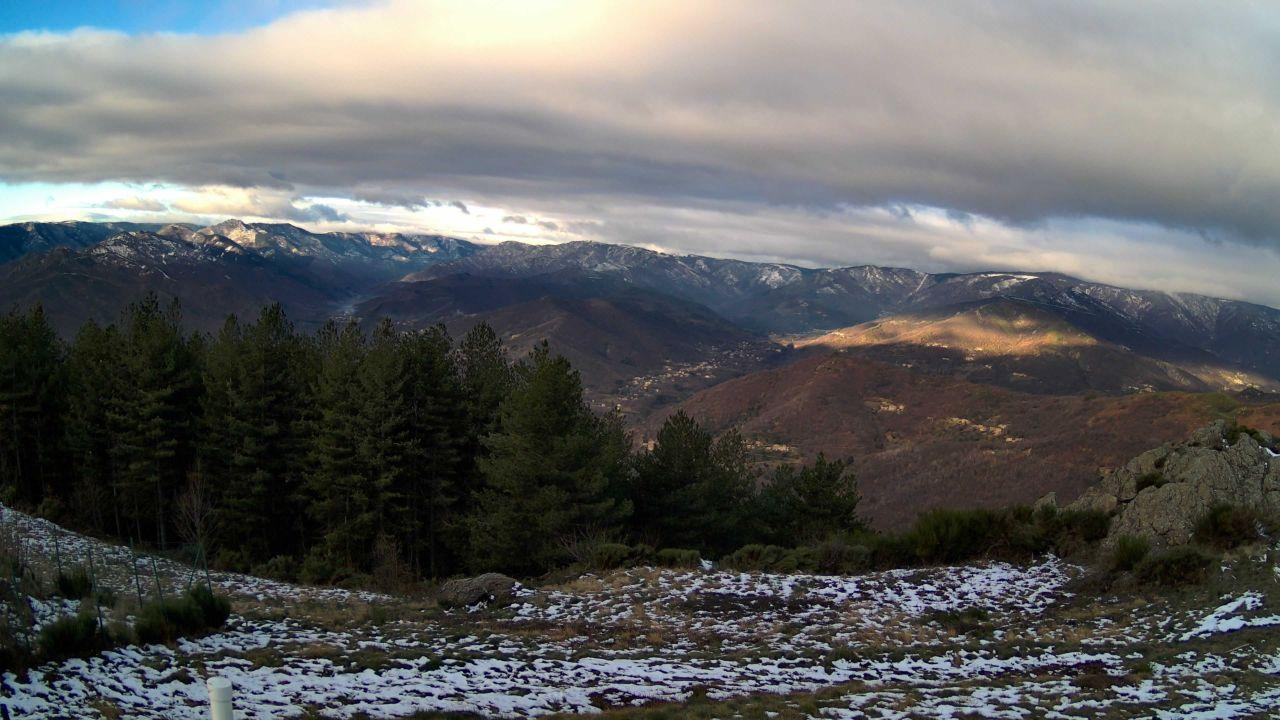
Fire: no
Smoke: yes